William Maxwell (doctor)

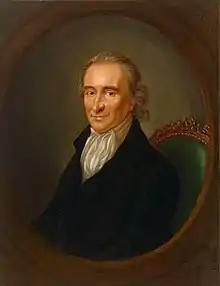
Thomas Paine

Whilst living in Edinburgh he became aware of and adopted the ideals of the new enlightenment then sweeping through Europe. Maxwell made some efforts to practice in Dumfries and then London, however he instead departed to undertake the European 'Grand Tour' but found himself in Paris nearing the pivotal moment of the establishment of the republic and became friends with some of the leaders of the revolutionary movement. In 1789 Maxwell returned to London to placate his family. However, upon inheriting £500, he returned to France from London, abandoning again his attempts to set up a medical practice in the capital.